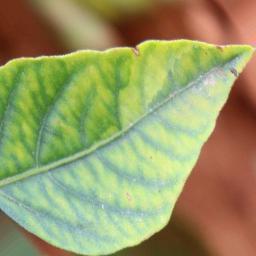
Label: nutritional